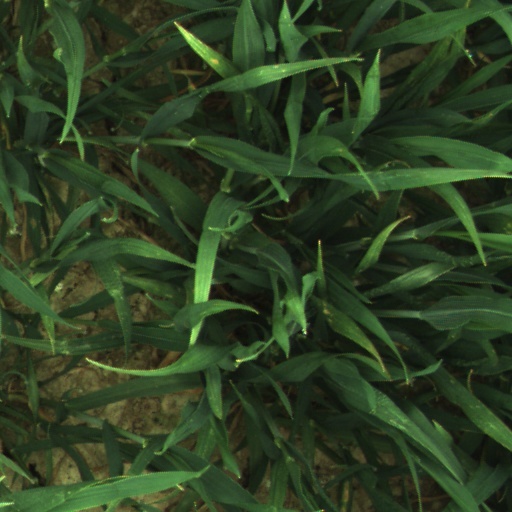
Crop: wheat